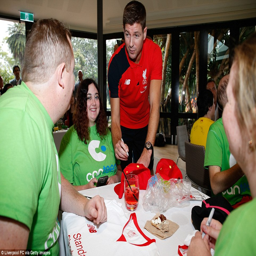
football player signed autographs for fans at an event